Hannah Johnson Carter

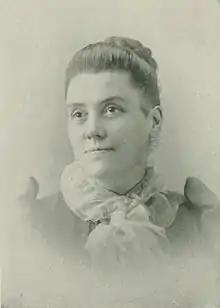
Hannah Johnson Carter

Hannah Johnson Carter was a 19th-century American art educator from the U.S. state of Maine. She served as chair of form and drawing in the College for the Training of Teachers, president of the art department of the National Education Association, and director of the art department in the Drexel Institute of Art, Science and Industry (now known as Drexel University).